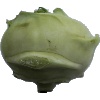
Label: Kohlrabi 1